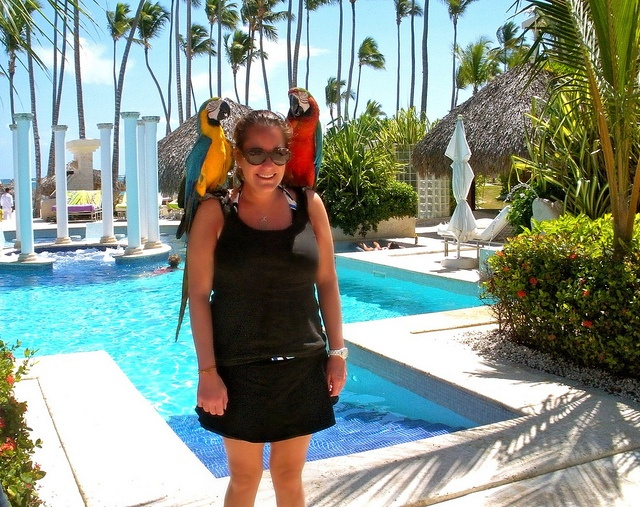
a lady that has some birds on her back
A person with two birds by a pool.
Woman standing in front of a swimming pool with parrots on her shoulder.
A woman standing near a pool with two parrots on her shoulders.
A woman with two parrots on her shoulders is standing next to a pool.